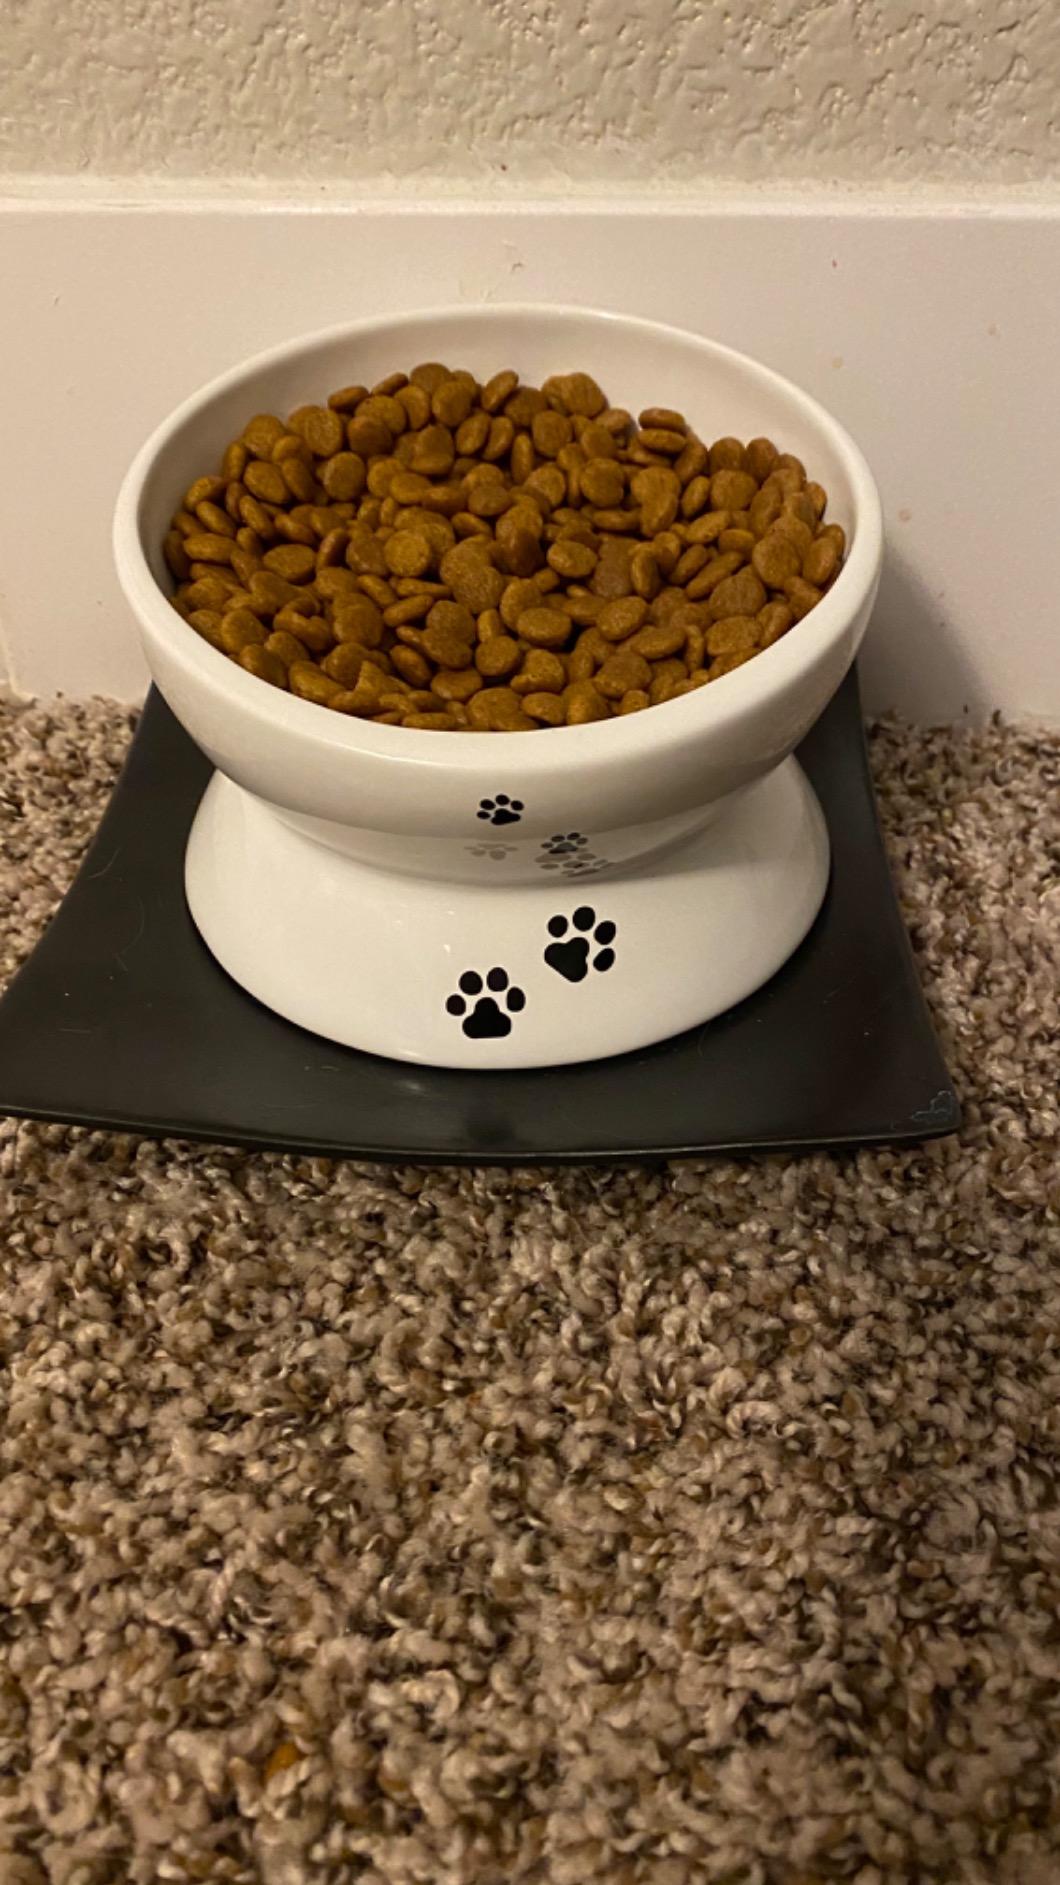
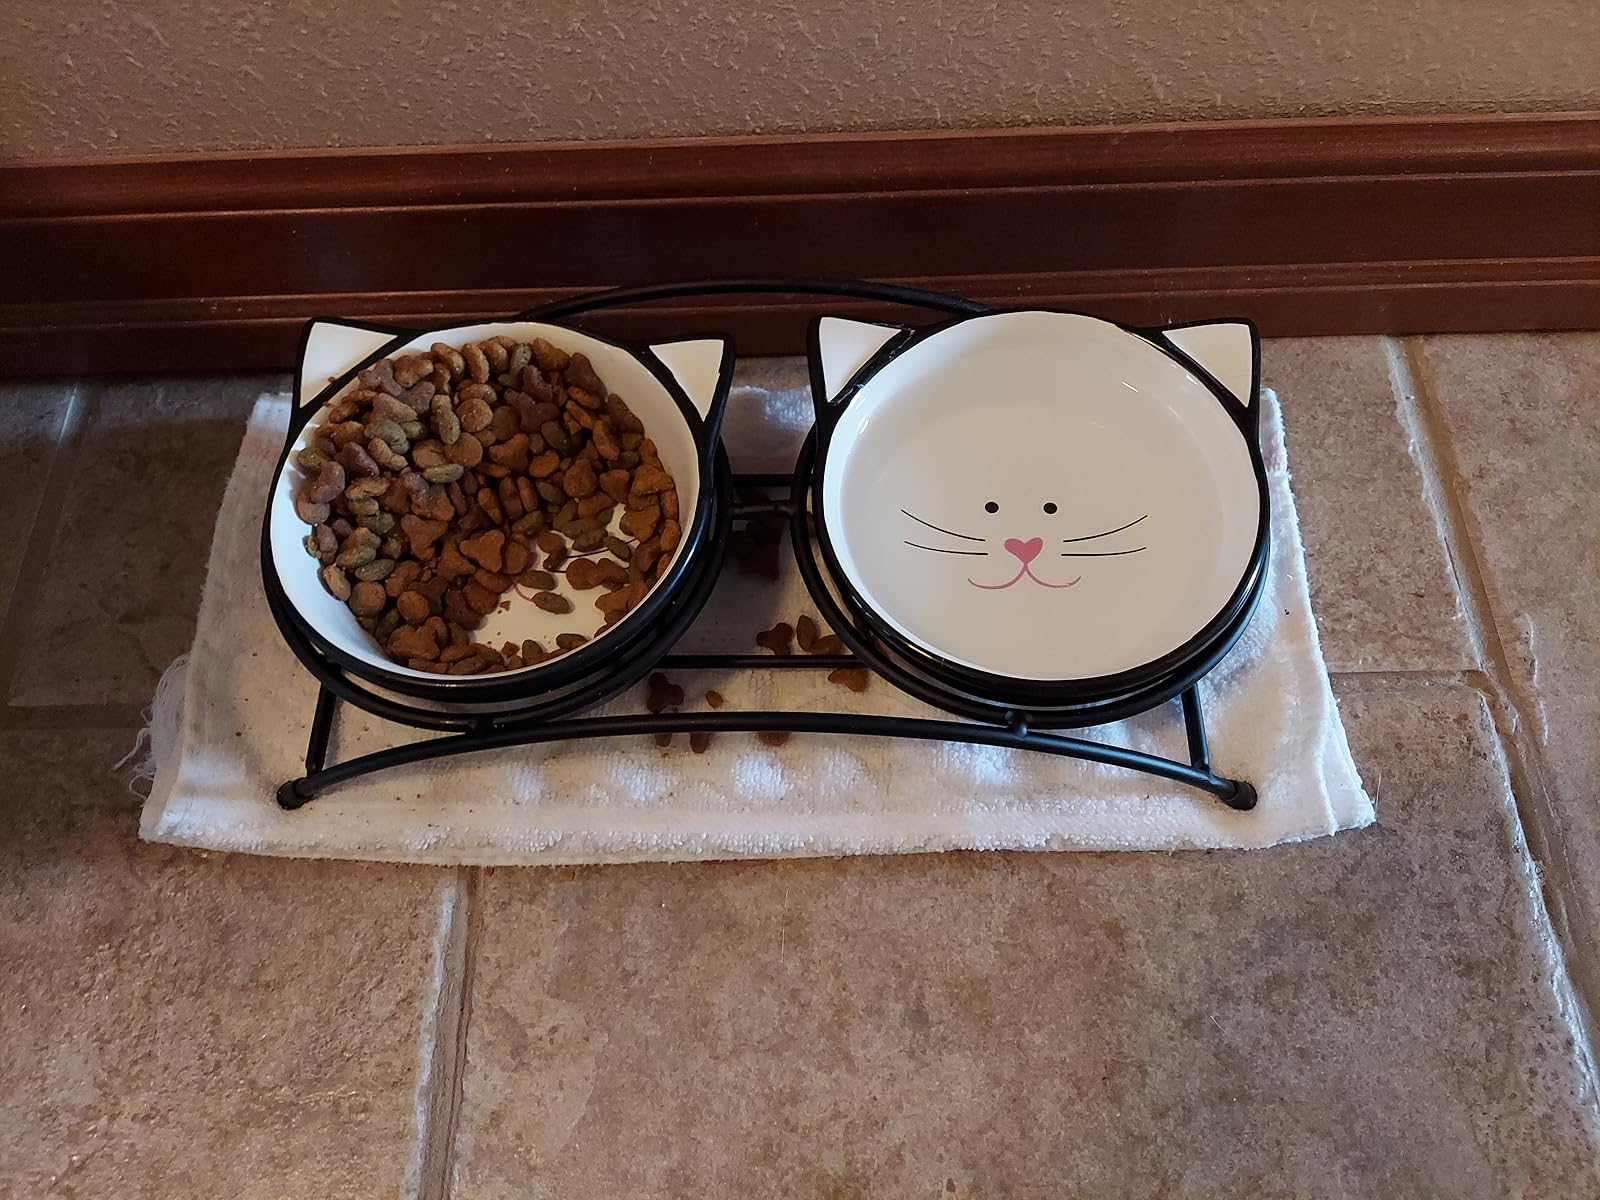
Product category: items_bowl
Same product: no